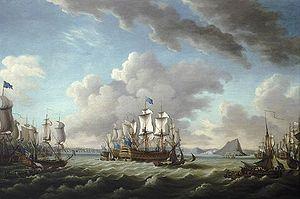
John Jervis, 1ᵉʳ comte de St Vincent, né le 9 janvier 1735 et mort le 14 mars 1823, est un amiral de la Royal Navy et Member of Parliament du Royaume-Uni. Le comte de St Vincent sert pendant la seconde moitié du XVIIIᵉ siècle et le début du XIXᵉ siècle ; il commande activement au sein des flottes britanniques pendant la guerre de Sept Ans, la guerre d'indépendance des États-Unis, les guerres de la Révolution et les guerres napoléoniennes. Il est célèbre pour sa victoire lors de la bataille du cap Saint-Vincent en 1797, qui lui vaut ses titres de noblesse, et pour avoir été le mentor d'Horatio Nelson.
Richard, 1ᵉʳ comte Howe, connu sous le nom de Richard Howe puis lord Howe, né le 8 mars 1726 à Londres et mort le 5 août 1799, est un officier de marine de la Royal Navy britannique. Il se distingue en particulier pendant la guerre d'indépendance des États-Unis et les guerres de la Révolution française. C’est le frère de William Howe et George Howe.